László Huzsvár

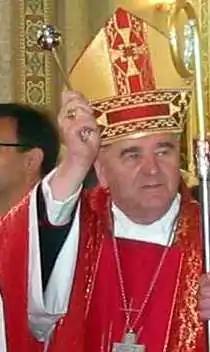

Huzsvár was born in Horgoš and was ordained to the priesthood on 29 June 1958. On 7 January 1988, he was appointed bishop of the Roman Catholic Diocese of Zrenjanin and ordained as bishop on 14 February 1988.